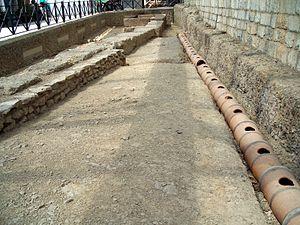
Sýntagma est une station de métro grecque de la ligne 2 et de la ligne 3 du métro d'Athènes, située place Syntagma au centre-ville d’Athènes capitale de la Grèce. Elle dessert notamment le Parlement grec et le Jardin national d'Athènes.